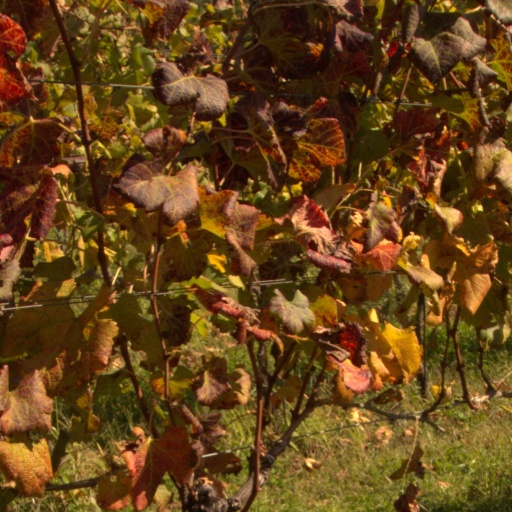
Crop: grape